Château de la Motte

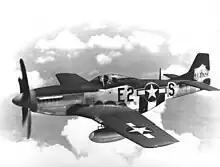
A P-51 Mustang of the type flown by Moore

Moore recalled later that he did not know all the places he hid with the Resistance, but postwar memoires indicated he stayed in Château de la Motte. Others probably did as well, but no records survive saying whom. He recalled being smuggled to a new hideout by Denise Bachelier (sister to dairy owner and Resistant Jacques Bachelier). She returned home to find Germans waiting for her. It was May 21.